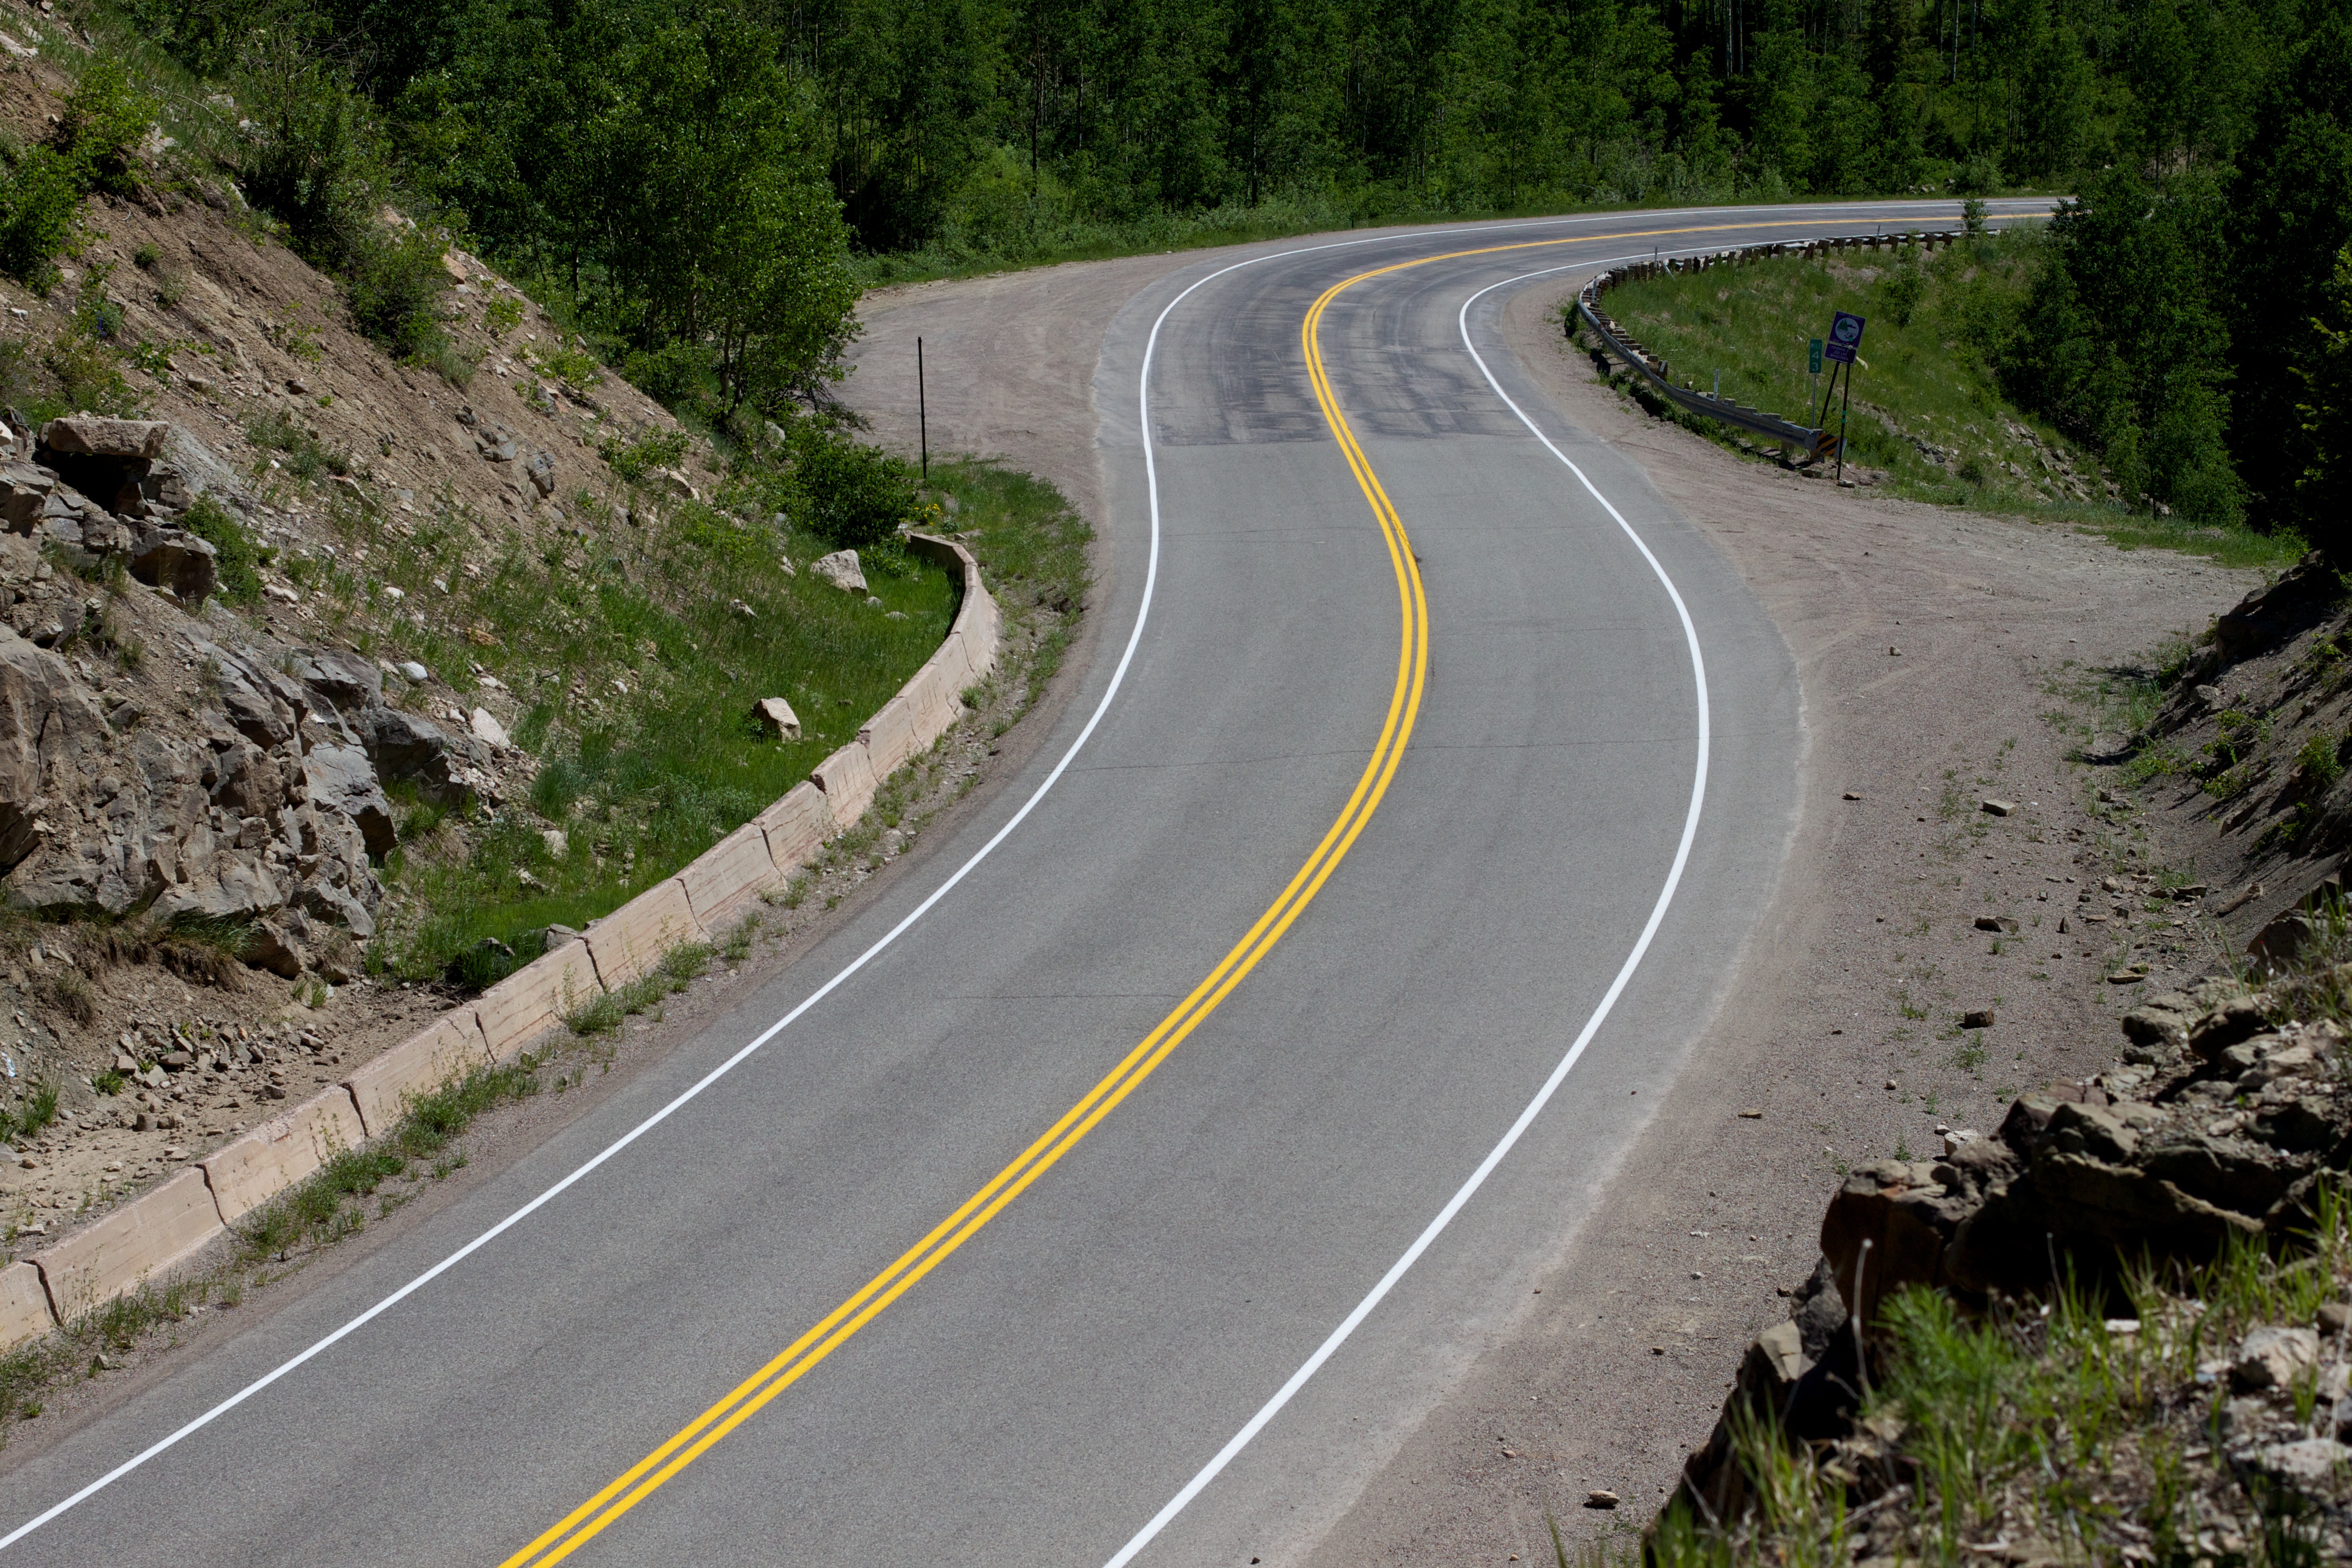
road, highway, asphalt, lane, shoulder, colorado, infrastructure, odyssey, mountain pass, road surface, nonbuilding structure, controlled access highway